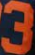
Number: 3